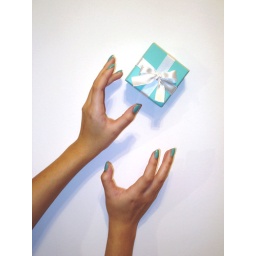
just showing off my new nail polish, a shiny tiffany blue (&amp;quot;for audrey&amp;quot; by china glaze)